The Prince and the Dressmaker

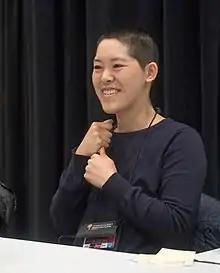
An Asian woman with buzzed black hair and a wide smile wearing a black shirt sits at a table before a black drape. She wears a lanyard and clutches an object, possibly a marker, in front of her chest with both hands.

"The Prince and the Dressmaker" was Jen Wang's second graphic novel after "In Real Life", which she cowrote with Cory Doctorow. Her initial inspiration for the book came from overlapping interests in writing a contemporary Disney-style fairytale with developing a story about a superhero who could create clothes that transform those who wore them. Interested in stories about gender expression, Wang connected these interests while watching "RuPaul's Drag Race" after which point she said that "the whole story fell into place pretty quickly."